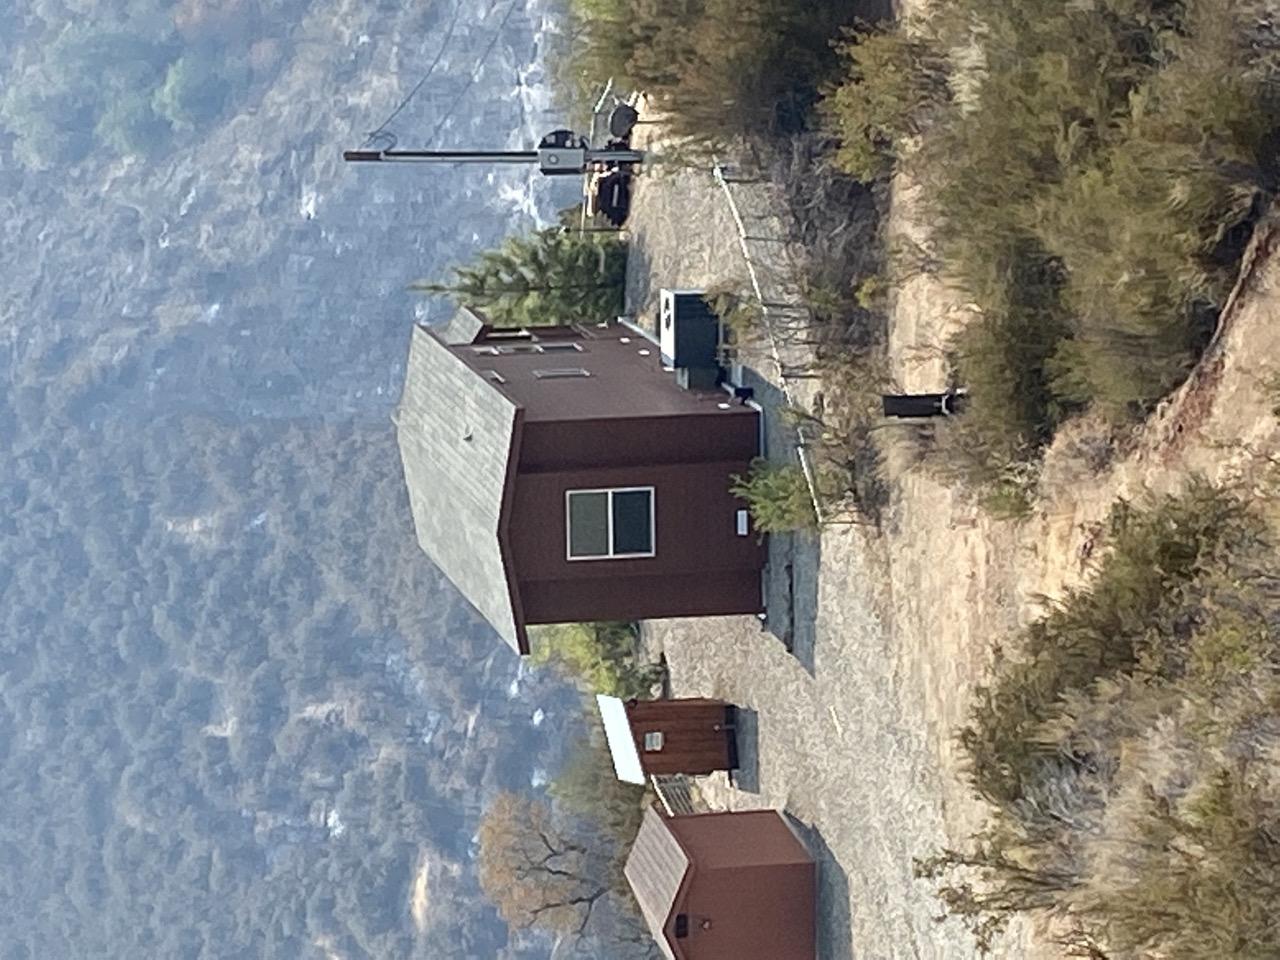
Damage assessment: no_damage